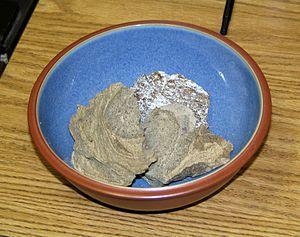
L'ambre gris est une concrétion intestinale du cachalot, provenant de l'interaction des sécrétions biliaires et des aliments ingérés par les cachalots.